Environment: real
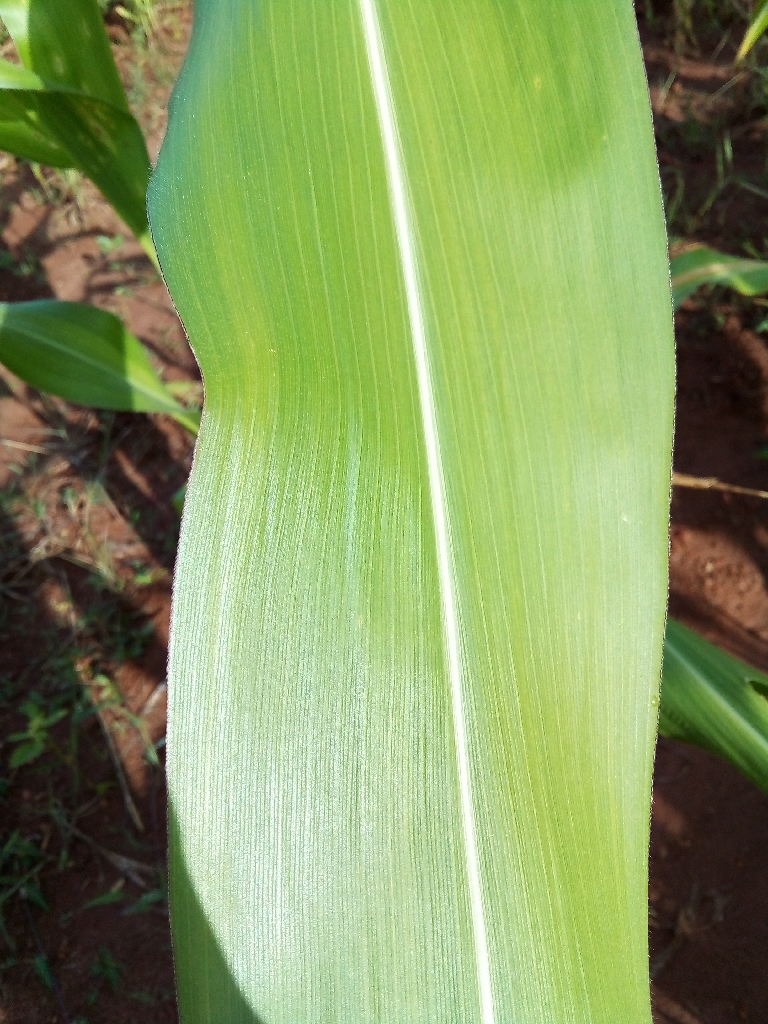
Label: healthy